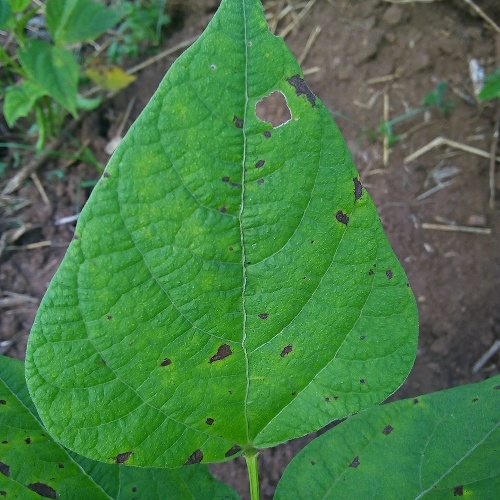
Leaf condition: angular_leaf_spot